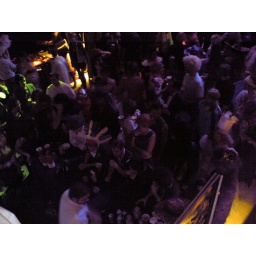
from brickyard's halloween party in southie, boston. the regular bar was on the left, hot dog bar on the right.